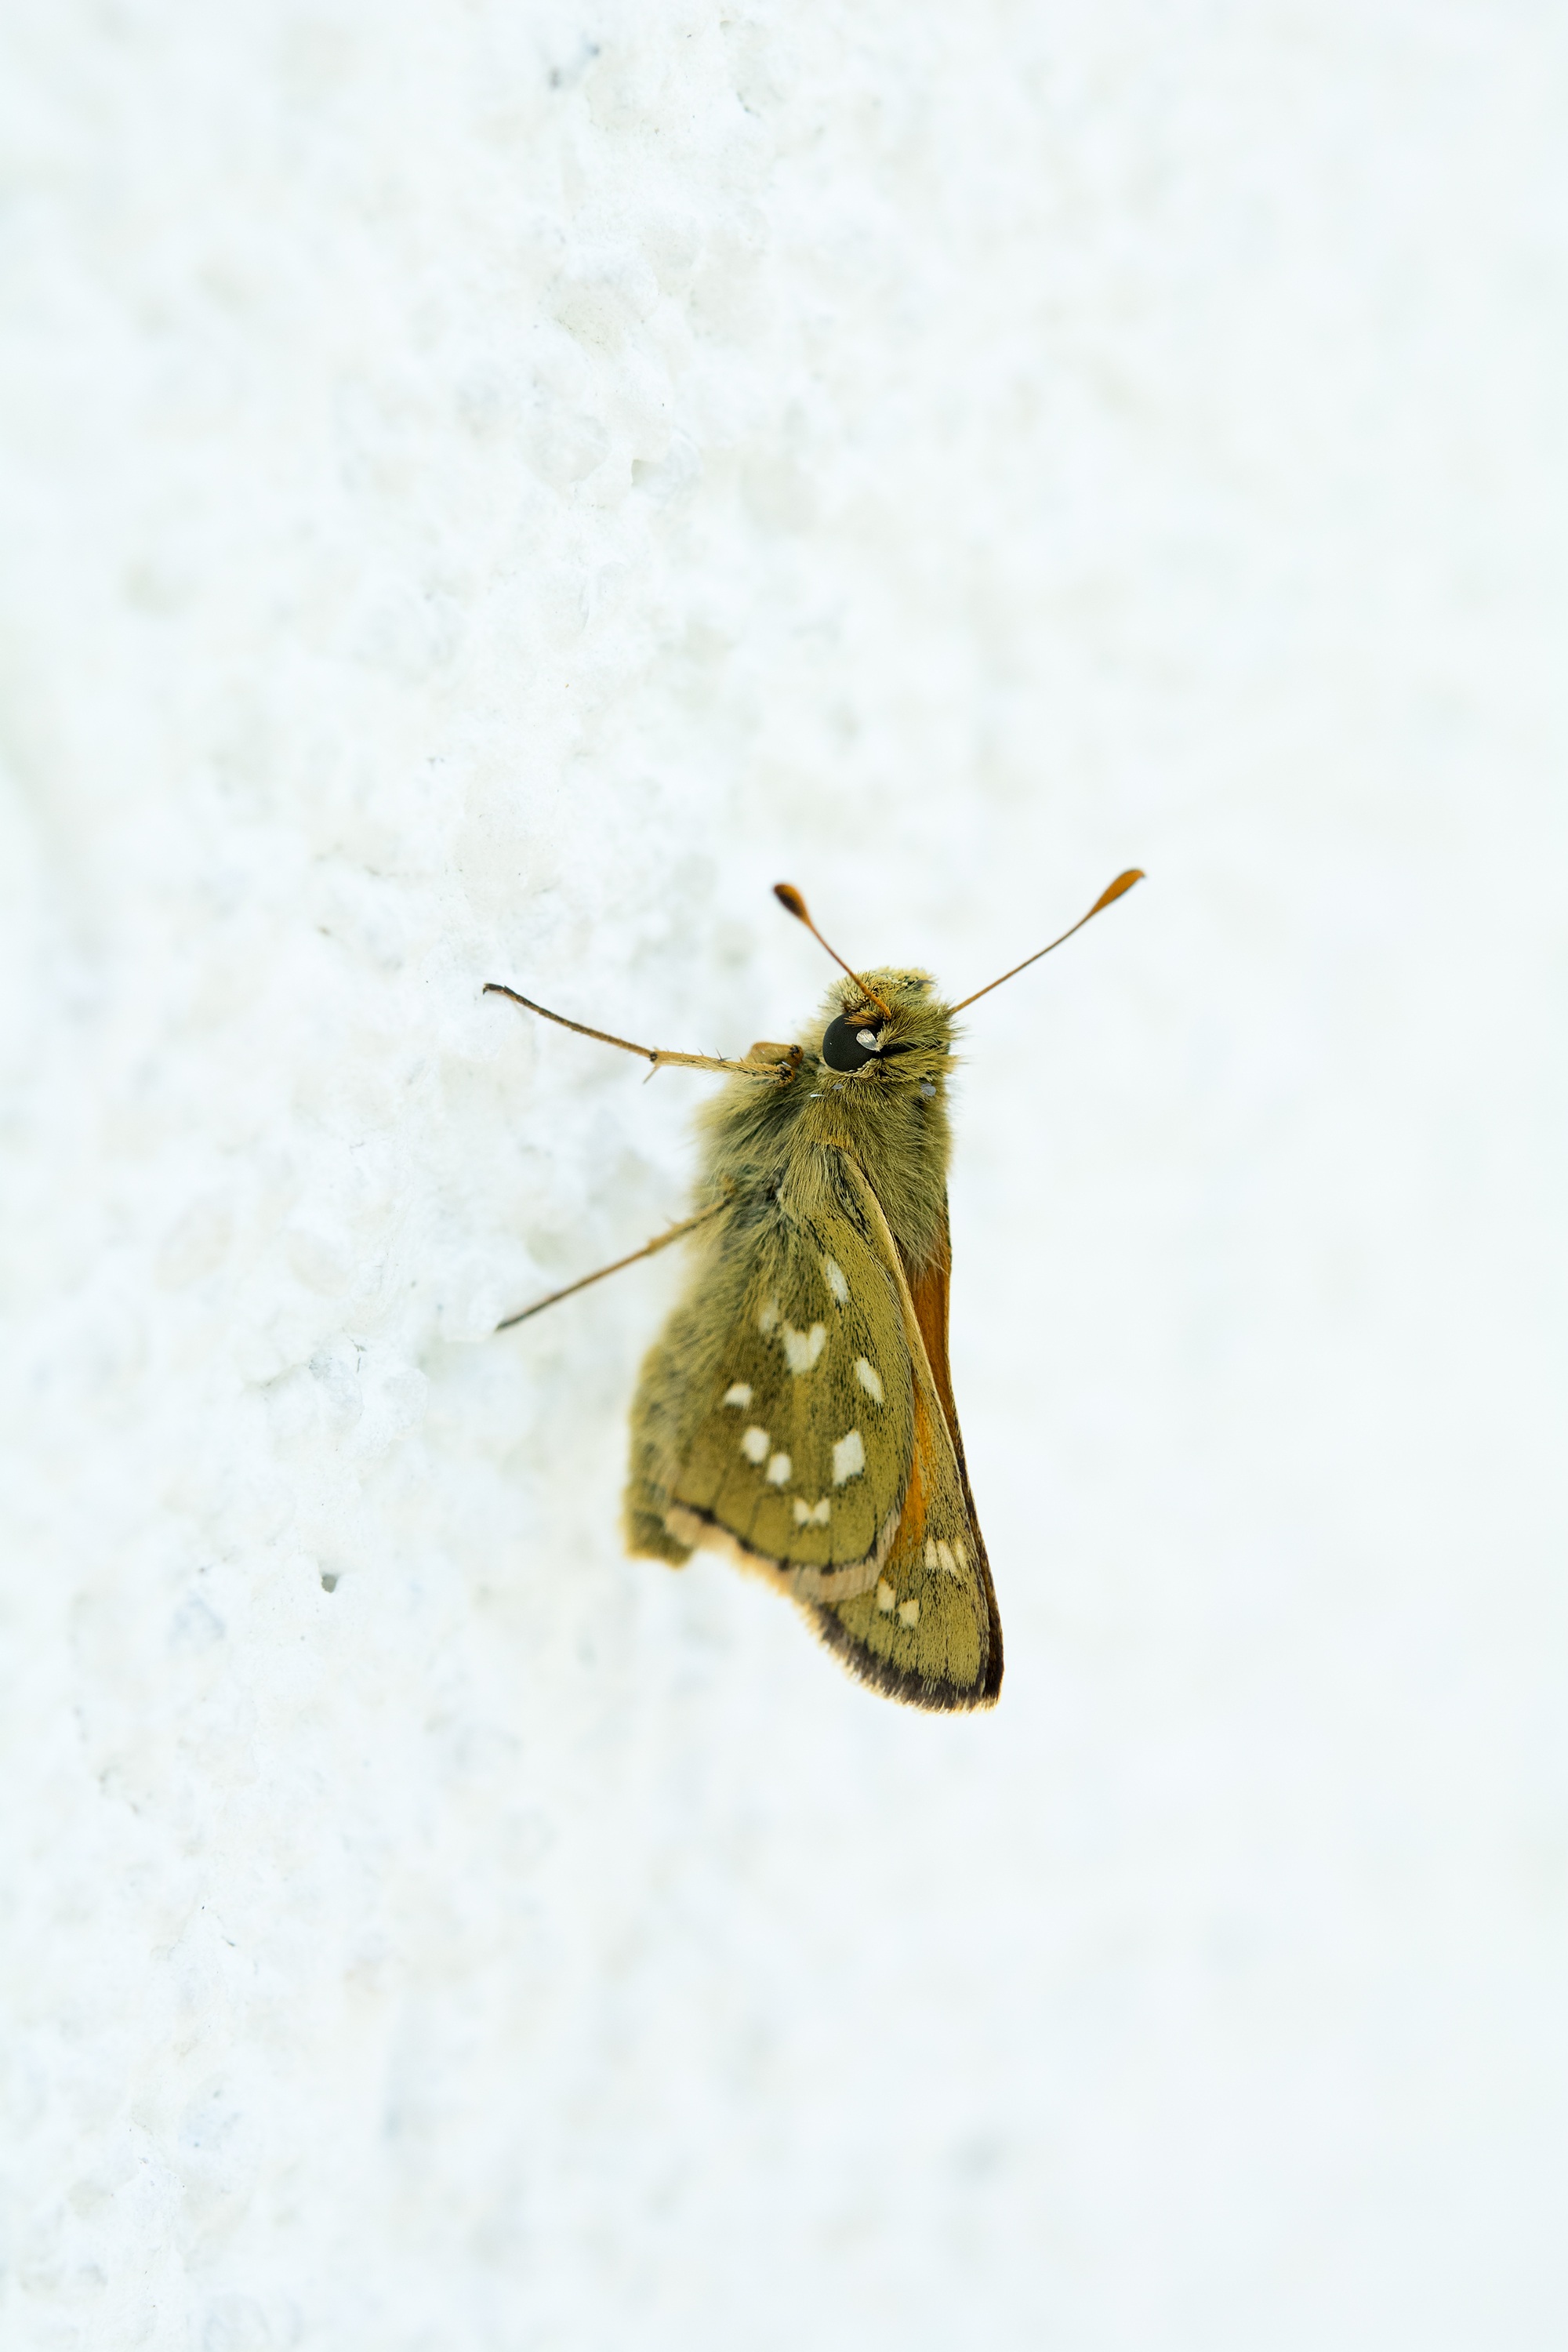
nature, wing, leaf, female, insect, moth, butterfly, close, fauna, invertebrate, close up, skipper, flight insect, macro photography, arthropod, pollinator, hesperia comma, moths and butterflies, net winged insects